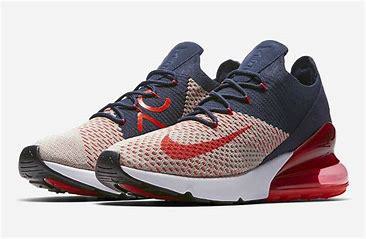
Brand: Nike
Model: Air Max 270 Flyknit